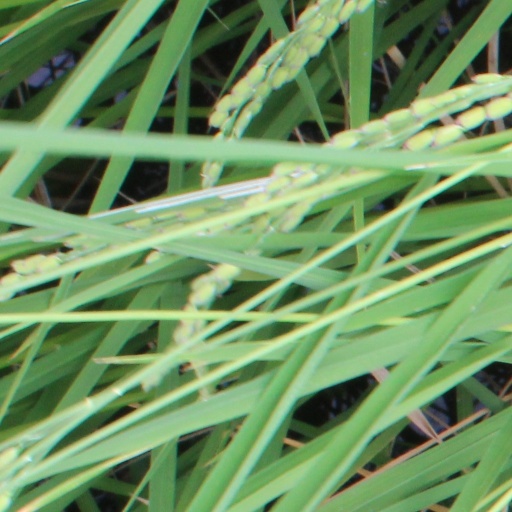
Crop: rice